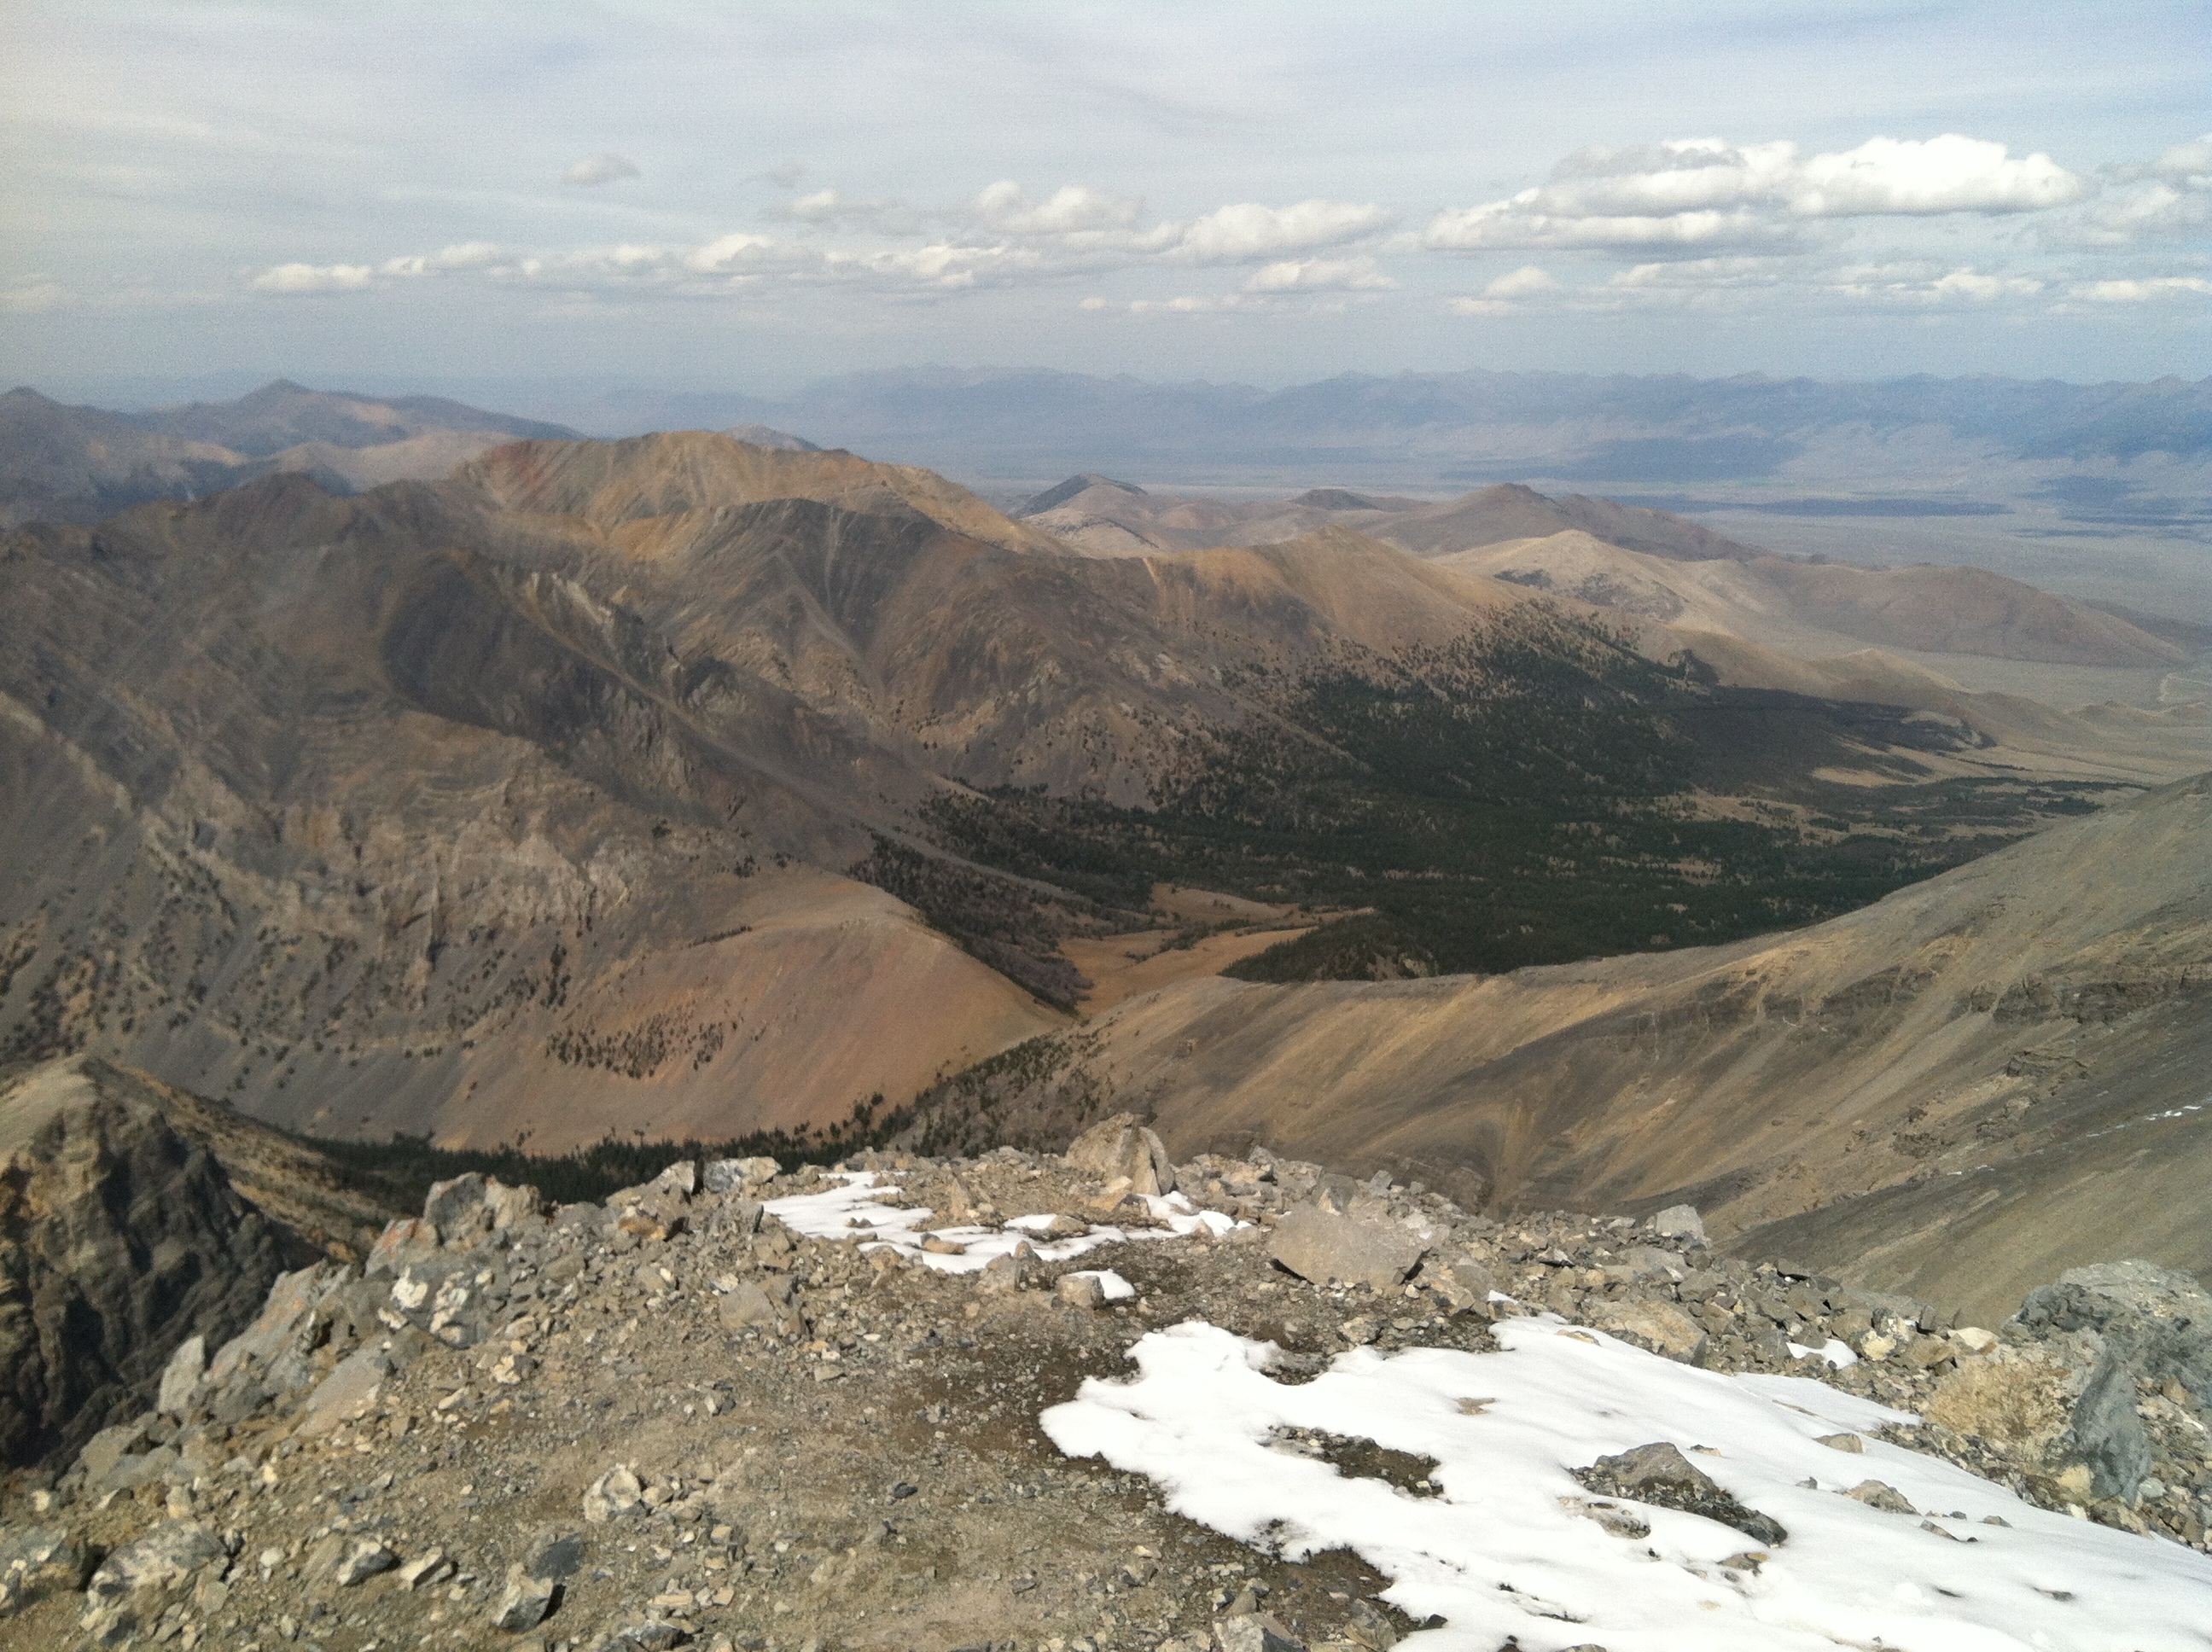
landscape, sand, wilderness, walking, mountain, snow, hiking, trail, hill, lake, adventure, view, valley, mountain range, panorama, mountain top, ridge, summit, rocks, stones, geology, mountains, backpacking, plateau, fell, loch, idaho, wadi, moraine, landform, mountain pass, geographical feature, mountainous landforms, geological phenomenon